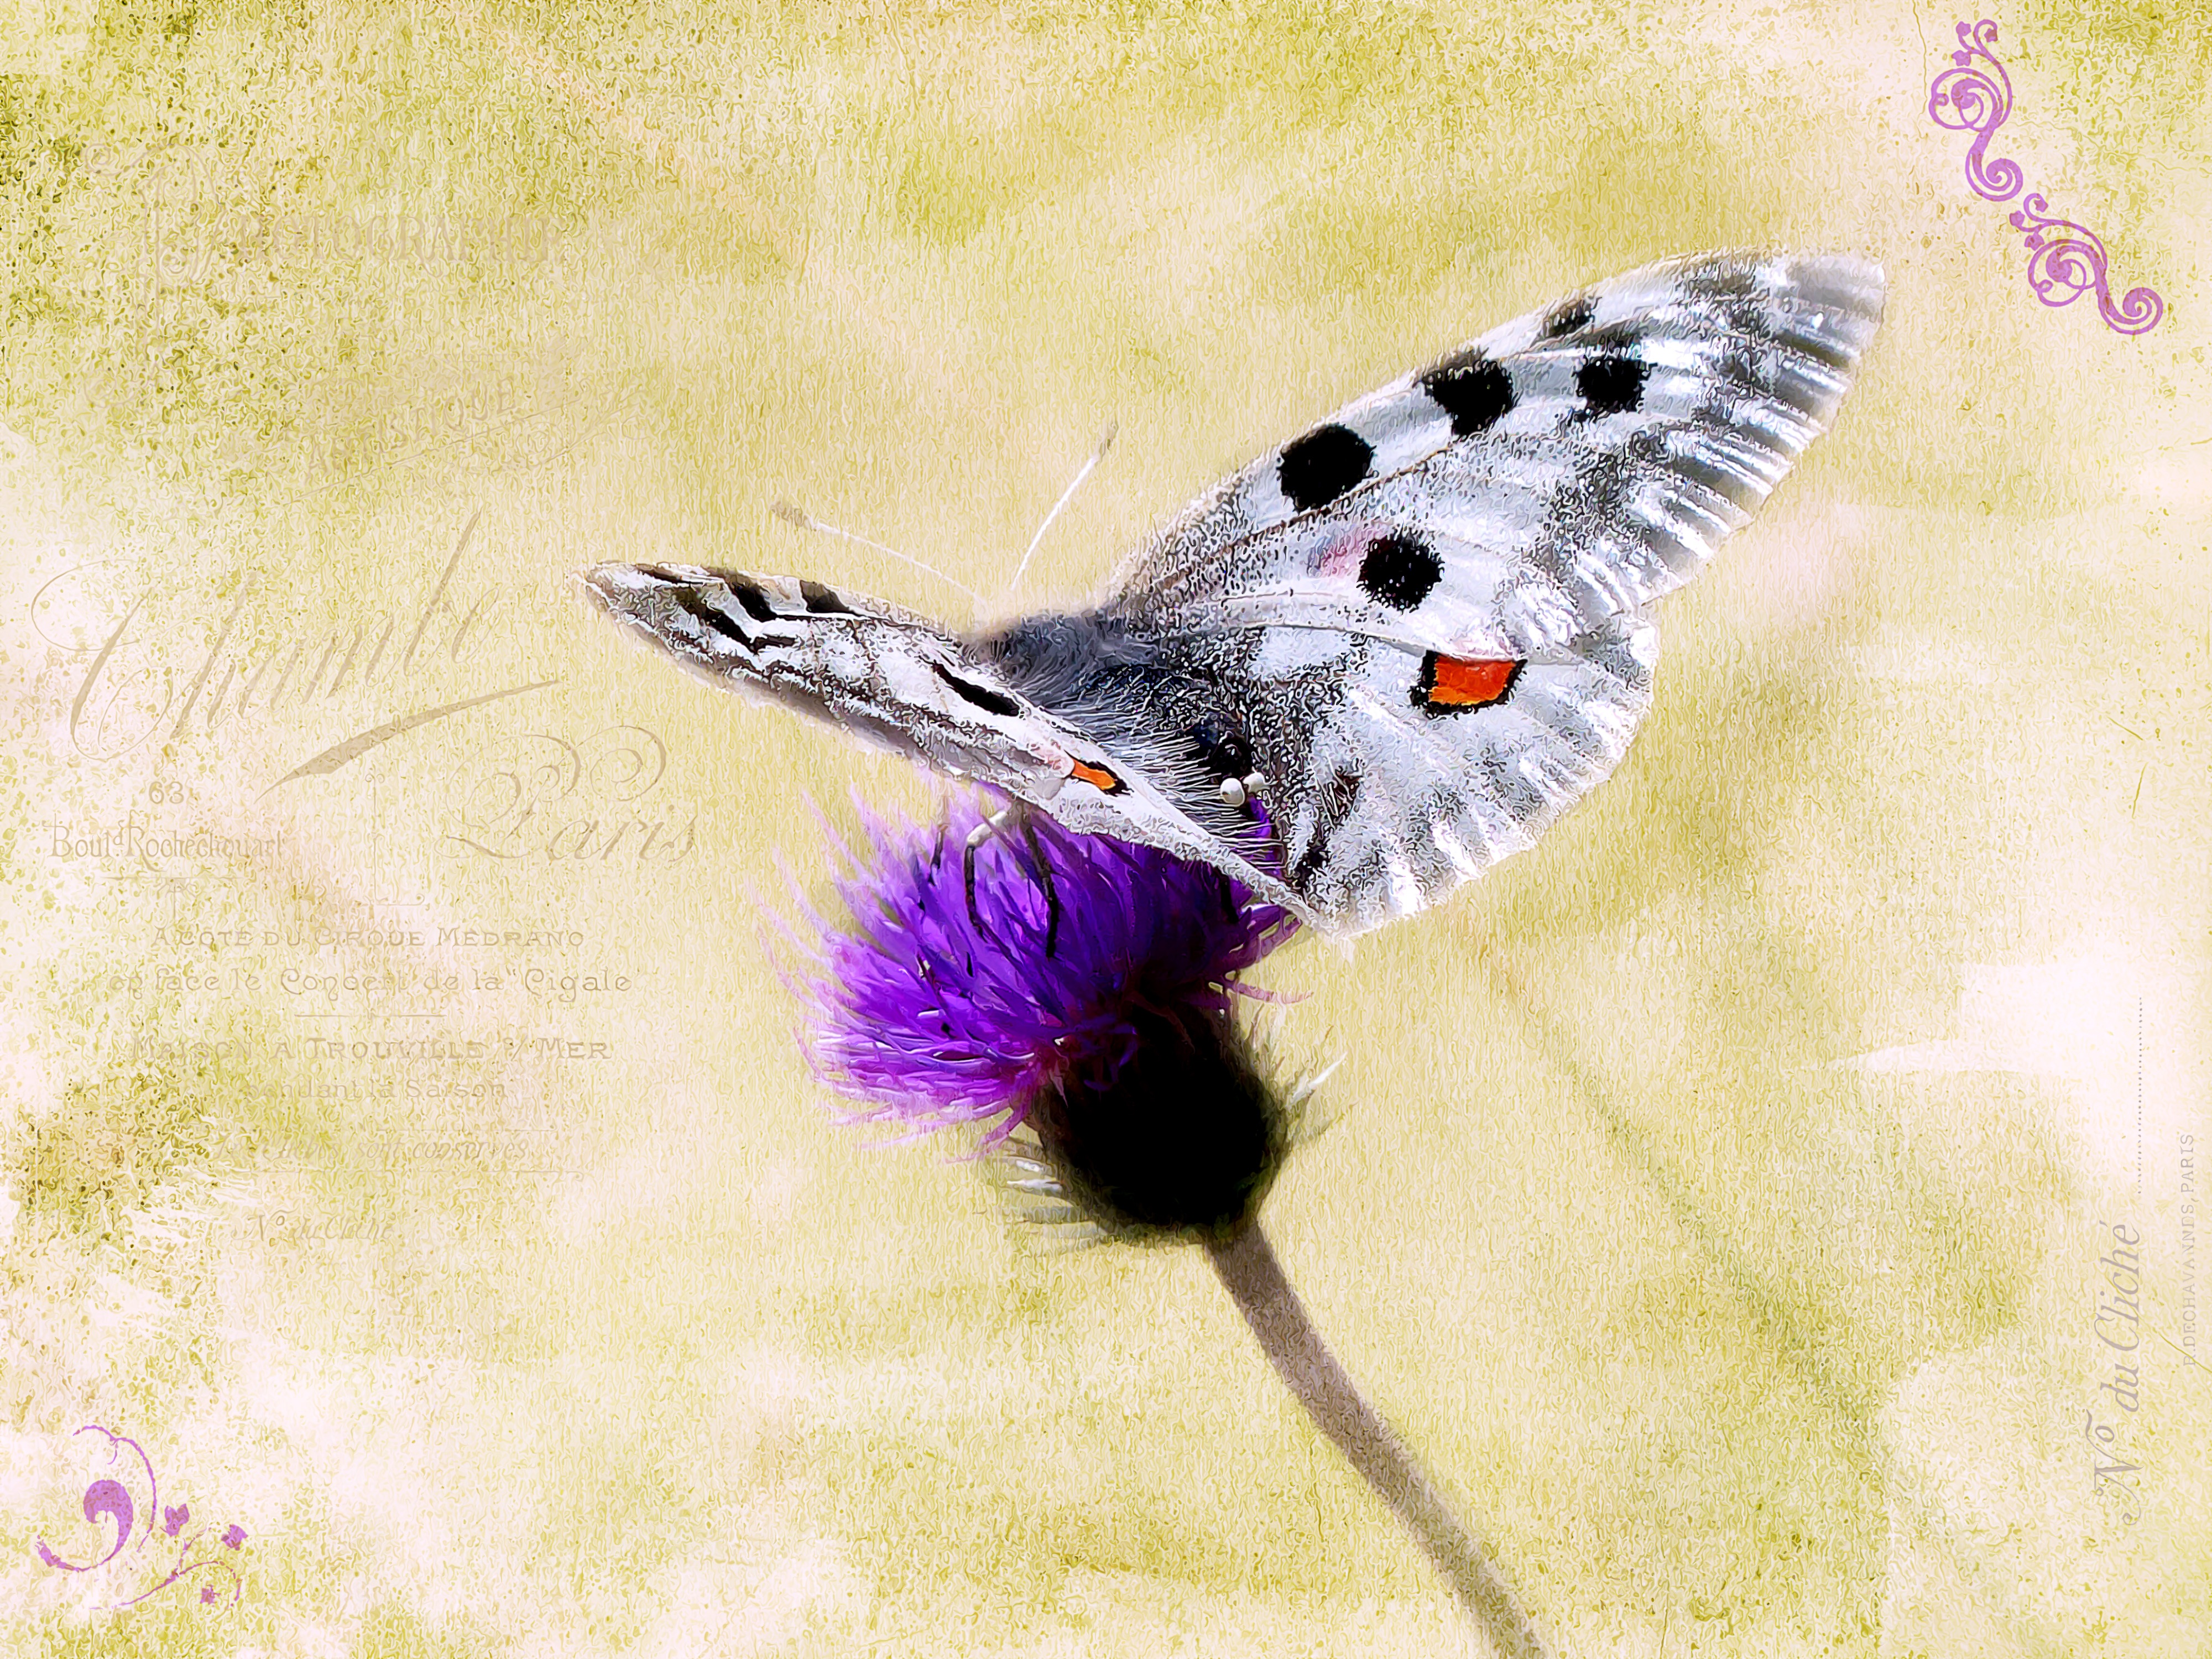
blossom, bird, wing, vintage, flower, bloom, butterfly, painting, sketch, drawing, illustration, vertebrate, greeting card, apollo